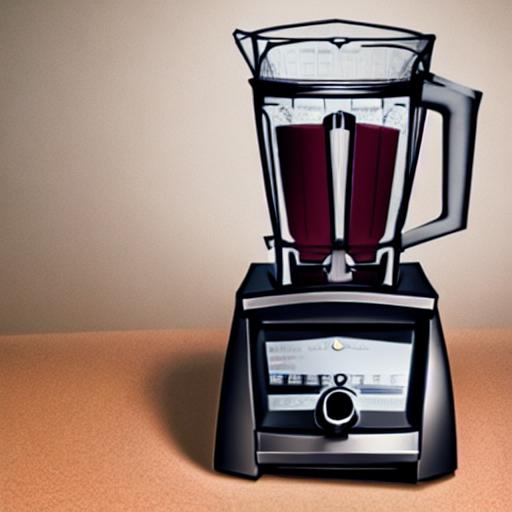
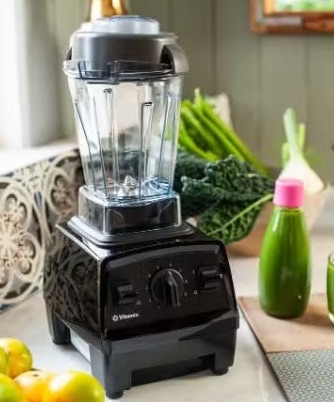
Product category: items_blender
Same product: no